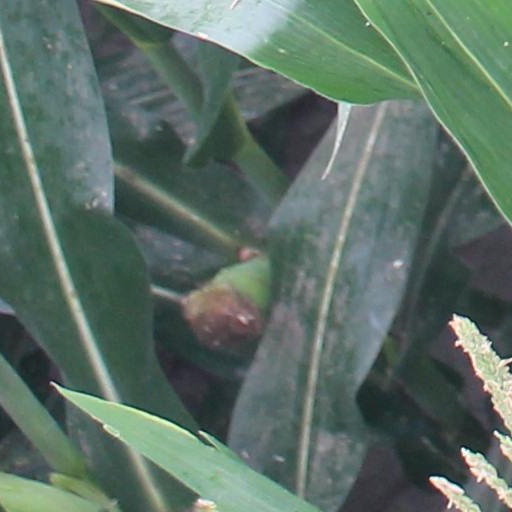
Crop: maize; corn